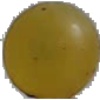
Label: Grape White 3